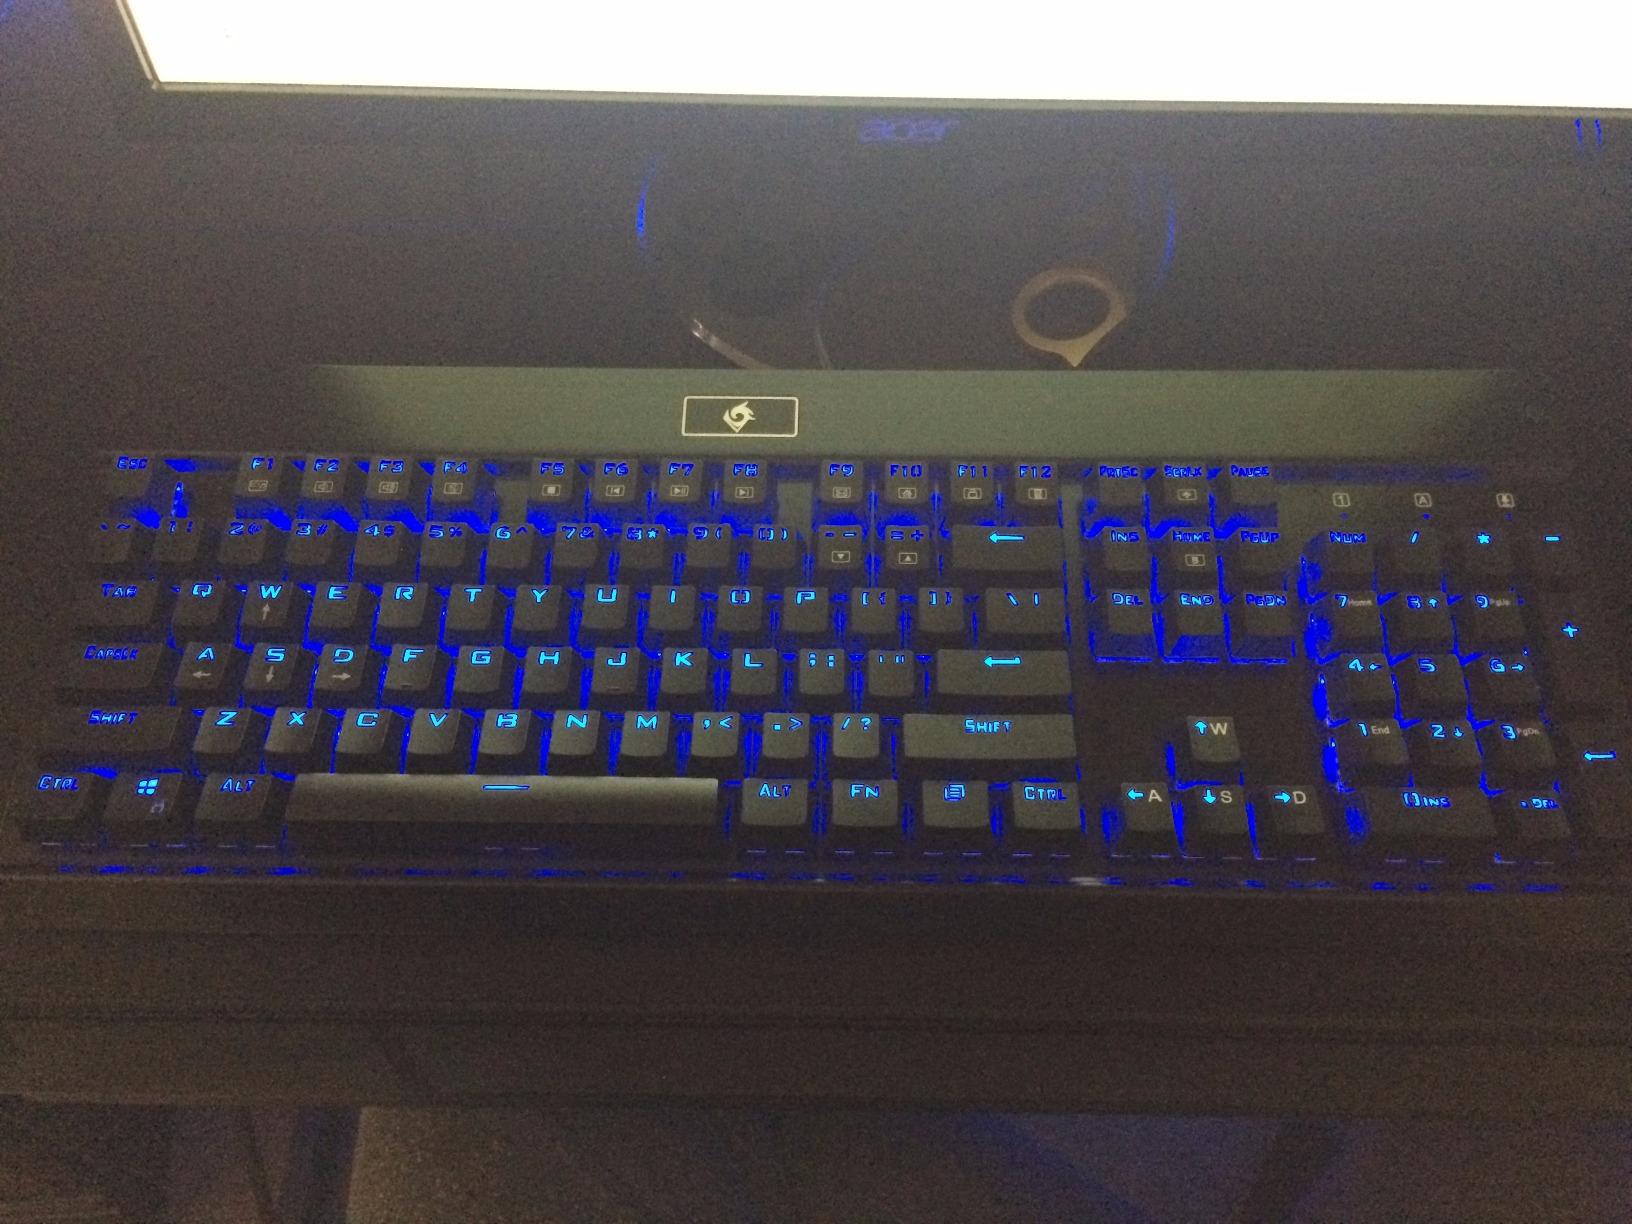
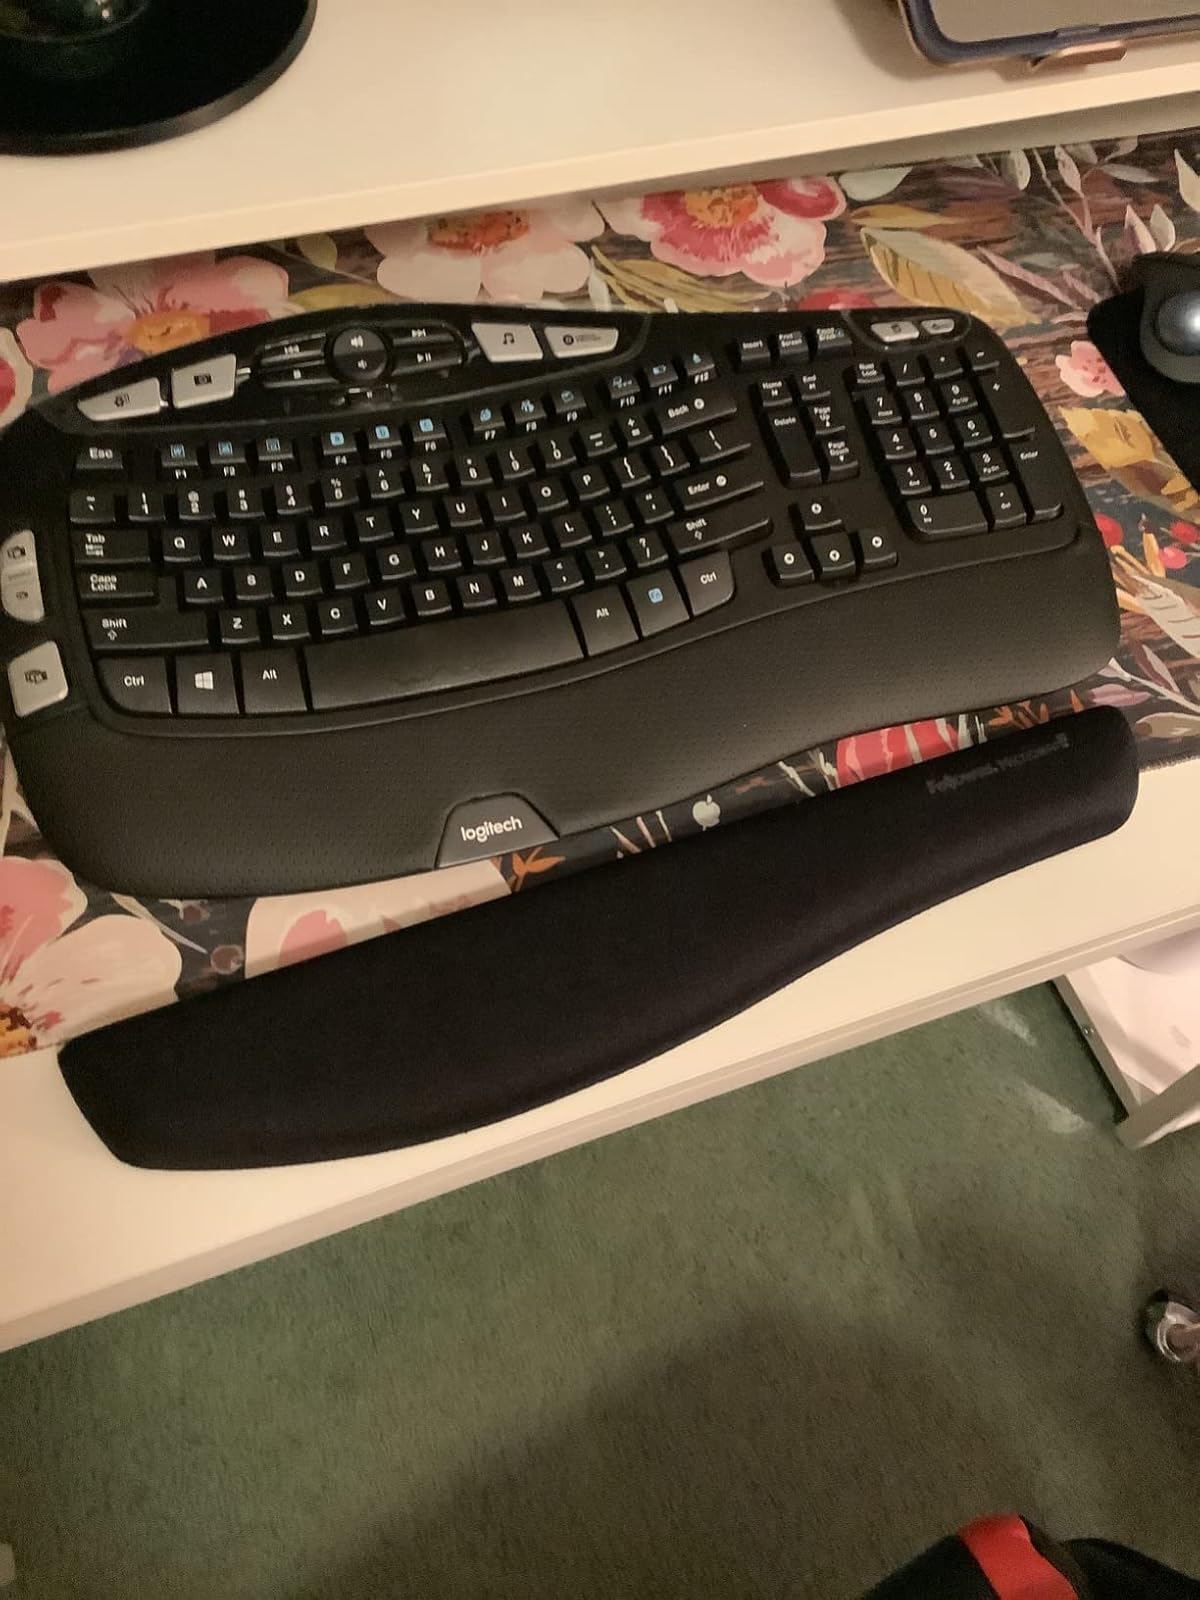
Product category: keyboard
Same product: no